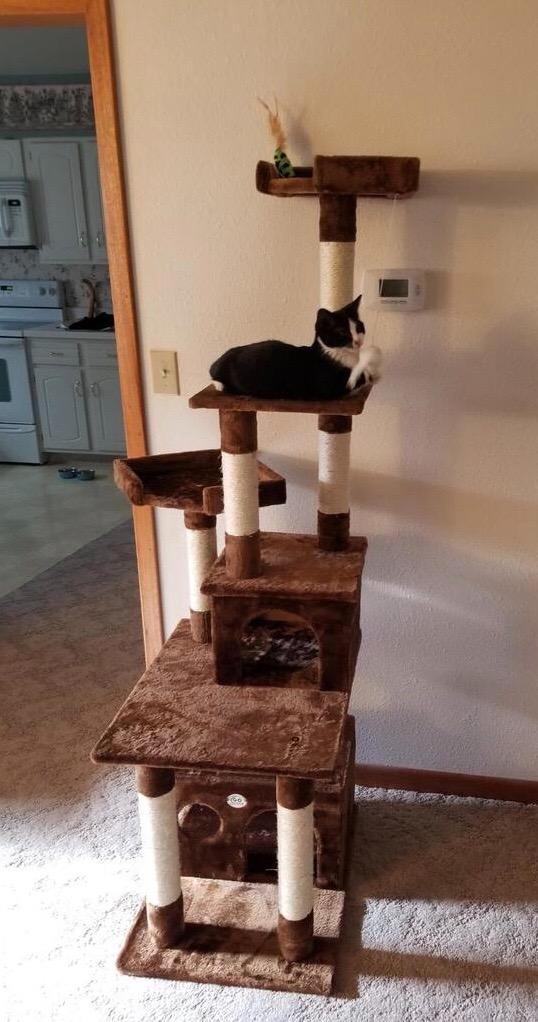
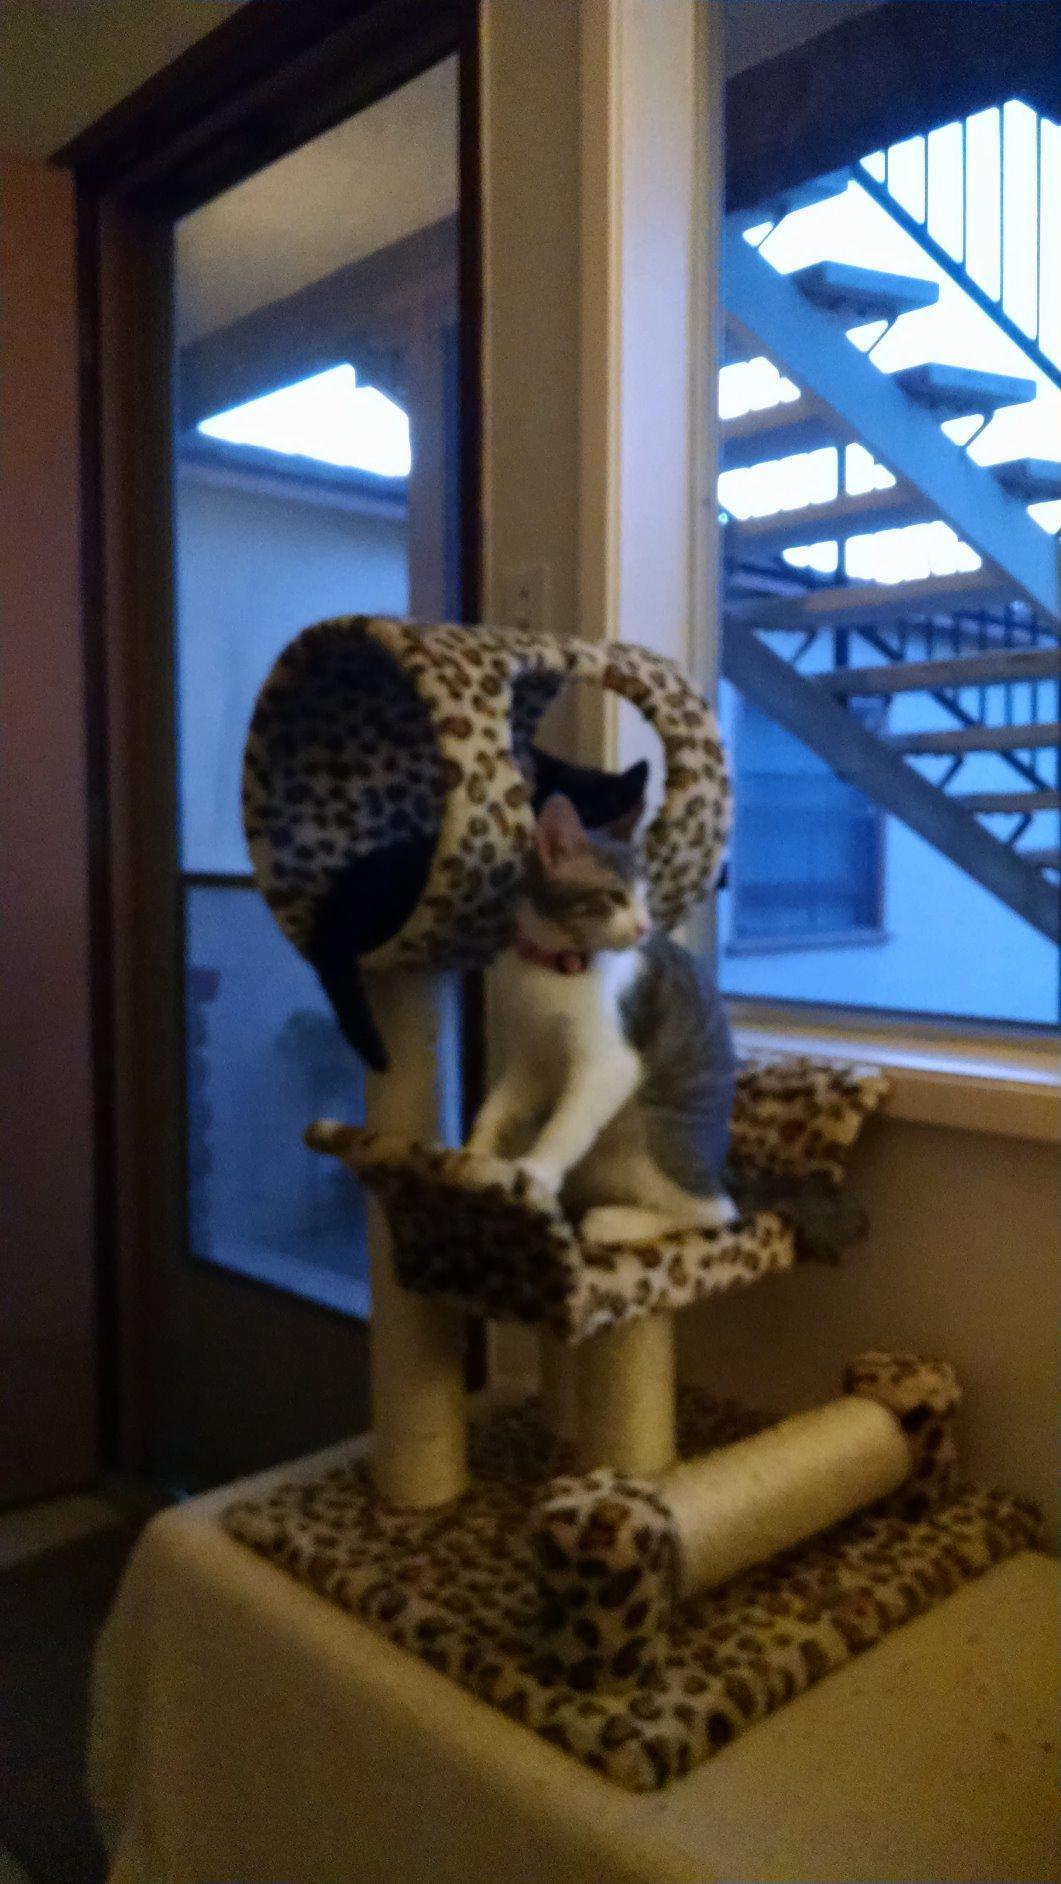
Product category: items_cat tree
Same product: no